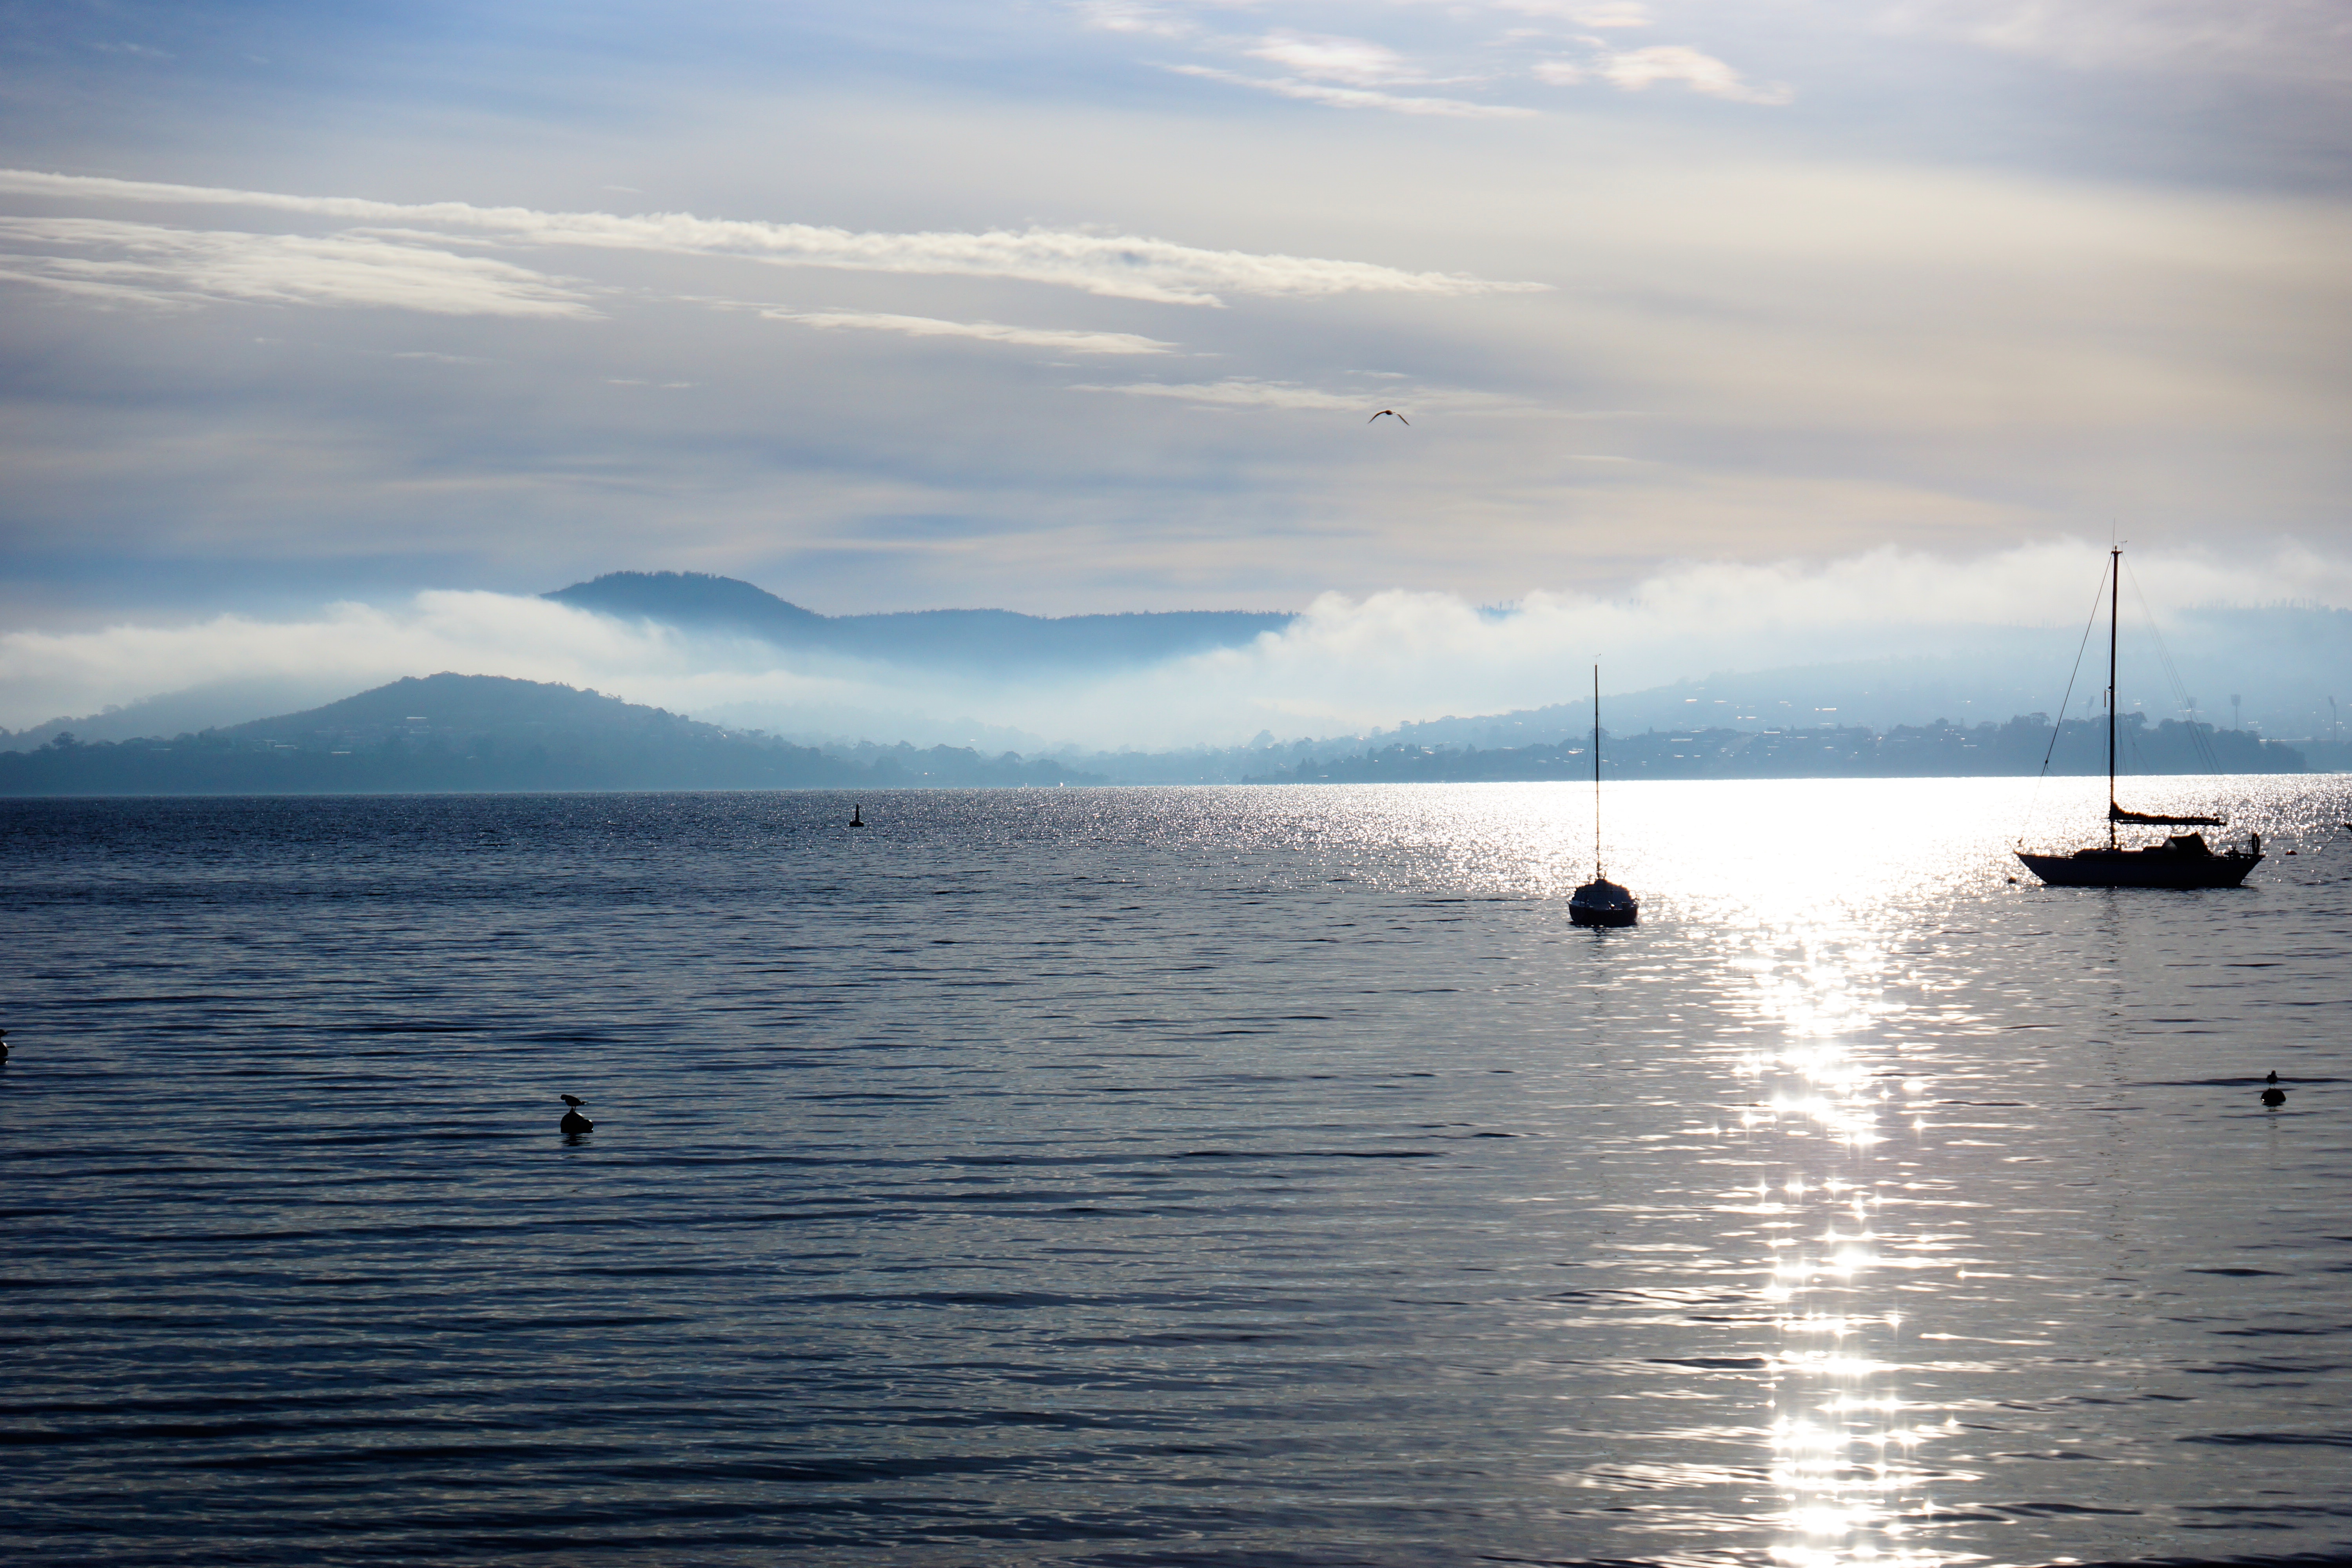
sea, coast, water, nature, ocean, horizon, cloud, sky, fog, sunrise, sunset, boat, sunlight, morning, shore, wave, lake, dusk, evening, reflection, vehicle, sailing, bay, body of water, clouds, boating, mountains, watercraft, loch, sailboats, sailing boats, atmospheric phenomenon